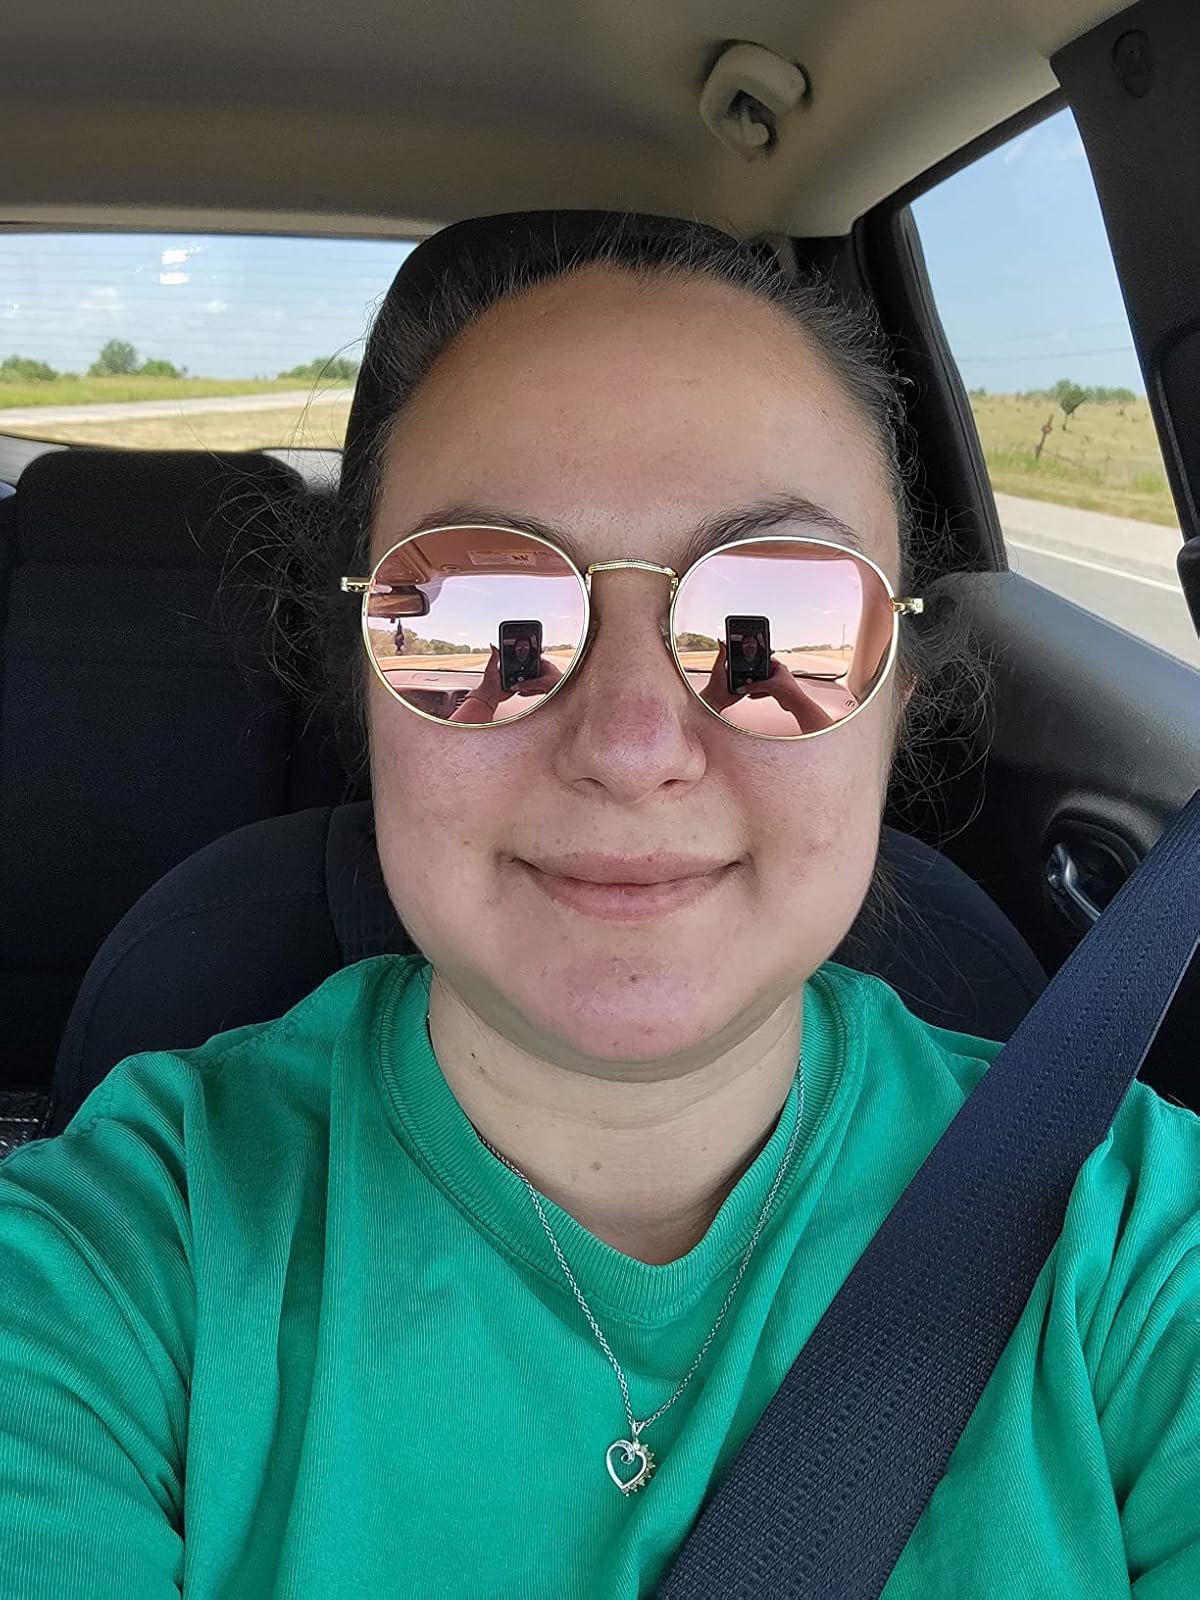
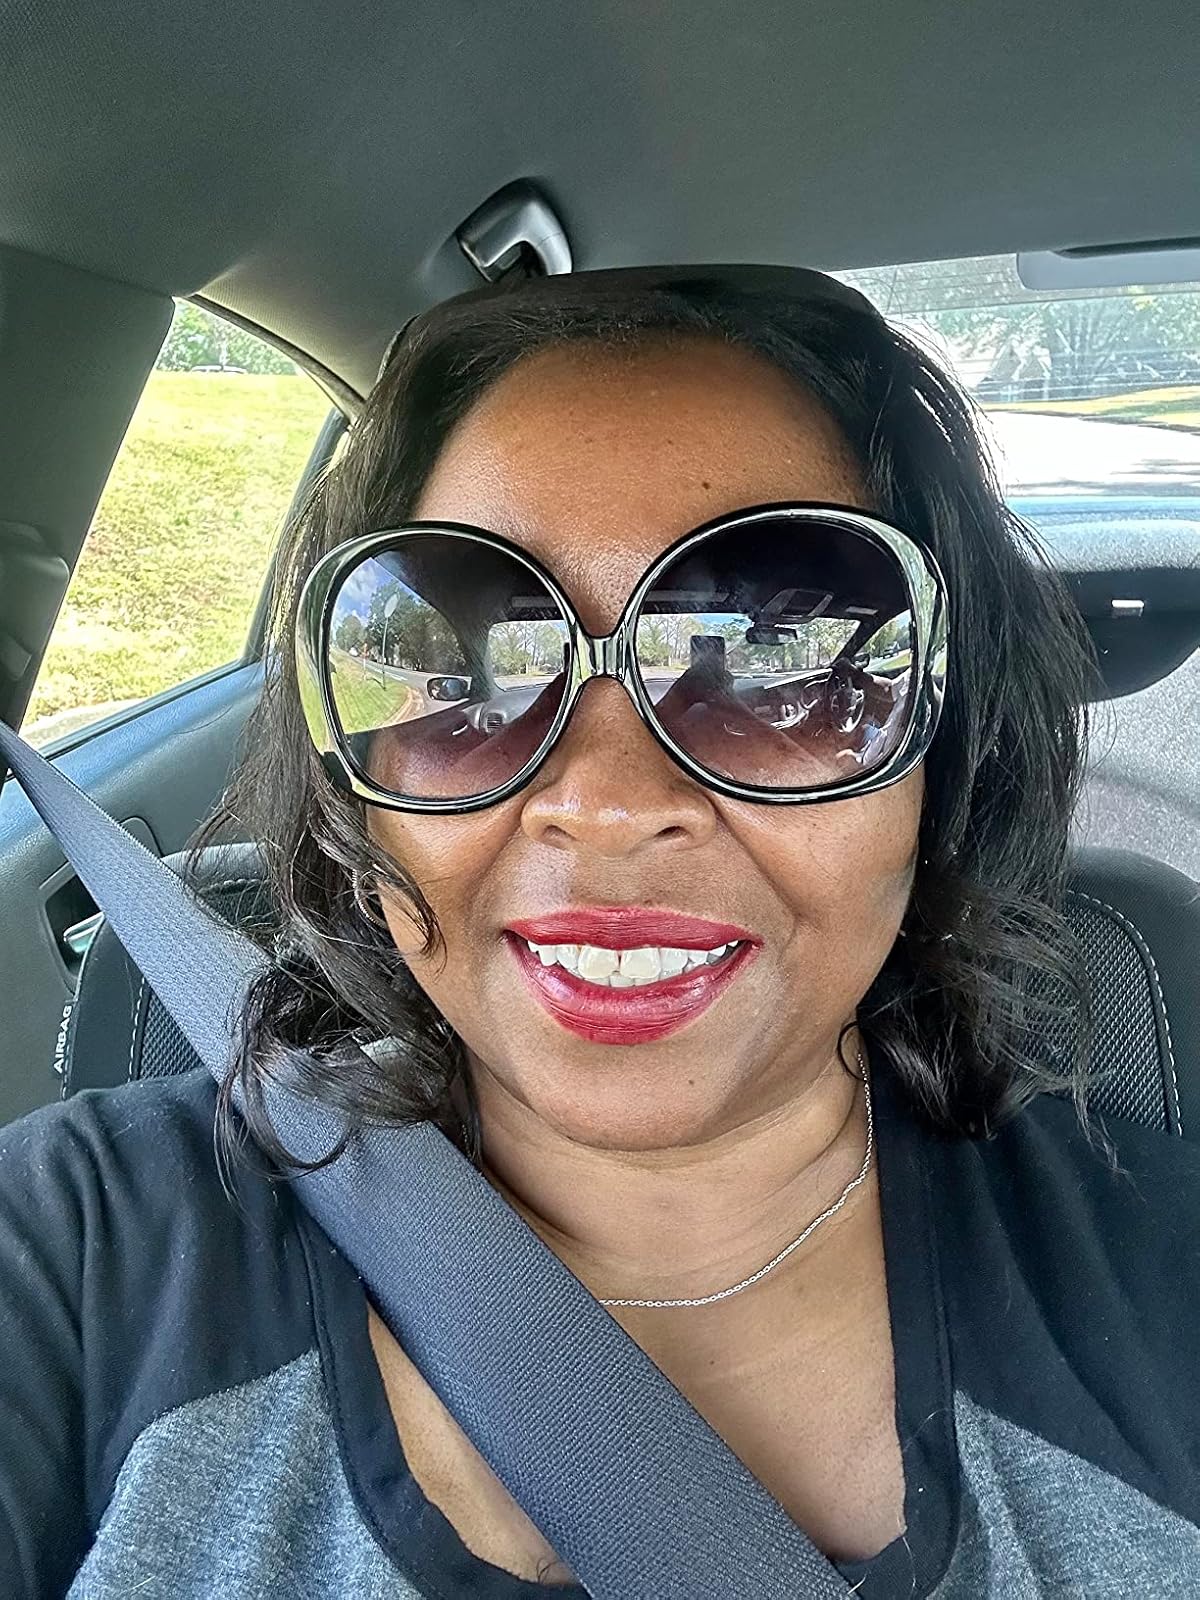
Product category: accessories_sunglasses
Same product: no